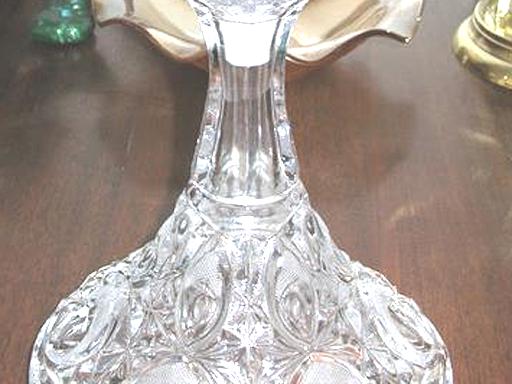
Material: glass